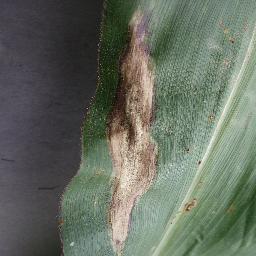
Label: Corn_(Maize)___Northern_Leaf_Blight